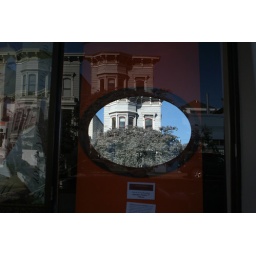
reflection of a mirror in shop window